1986 United States bombing of Libya

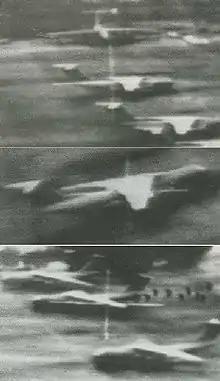
Ilyushin Il-76 targeted by the bombing

The raid began in the early hours of 15 April, with the stated objectives of sending a message and reducing Libya's ability to support and train terrorists. Shortly after the raid Reagan warned "Today, we have done what we had to do. If necessary, we shall do it again."